Viable but nonculturable

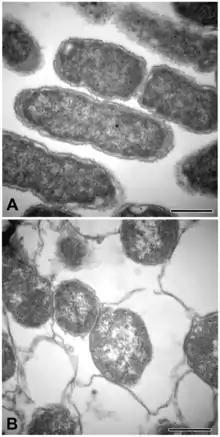
Transmission electron micrographs of actively growing (panel A) and nonculturable (panel B) "Yersinia pestis". Bar equals 0.5 microns.

Viable but nonculturable (VBNC) bacteria refers as to bacteria that are in a state of very low metabolic activity and do not divide, but are alive and have the ability to become culturable once resuscitated.